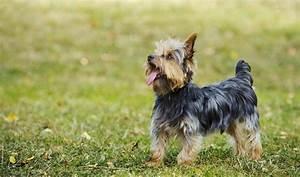
dog